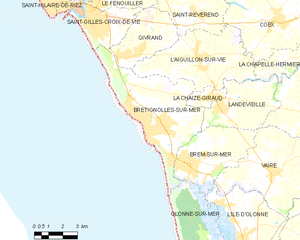
Carte des communes françaises Bretignolles-sur-Mer